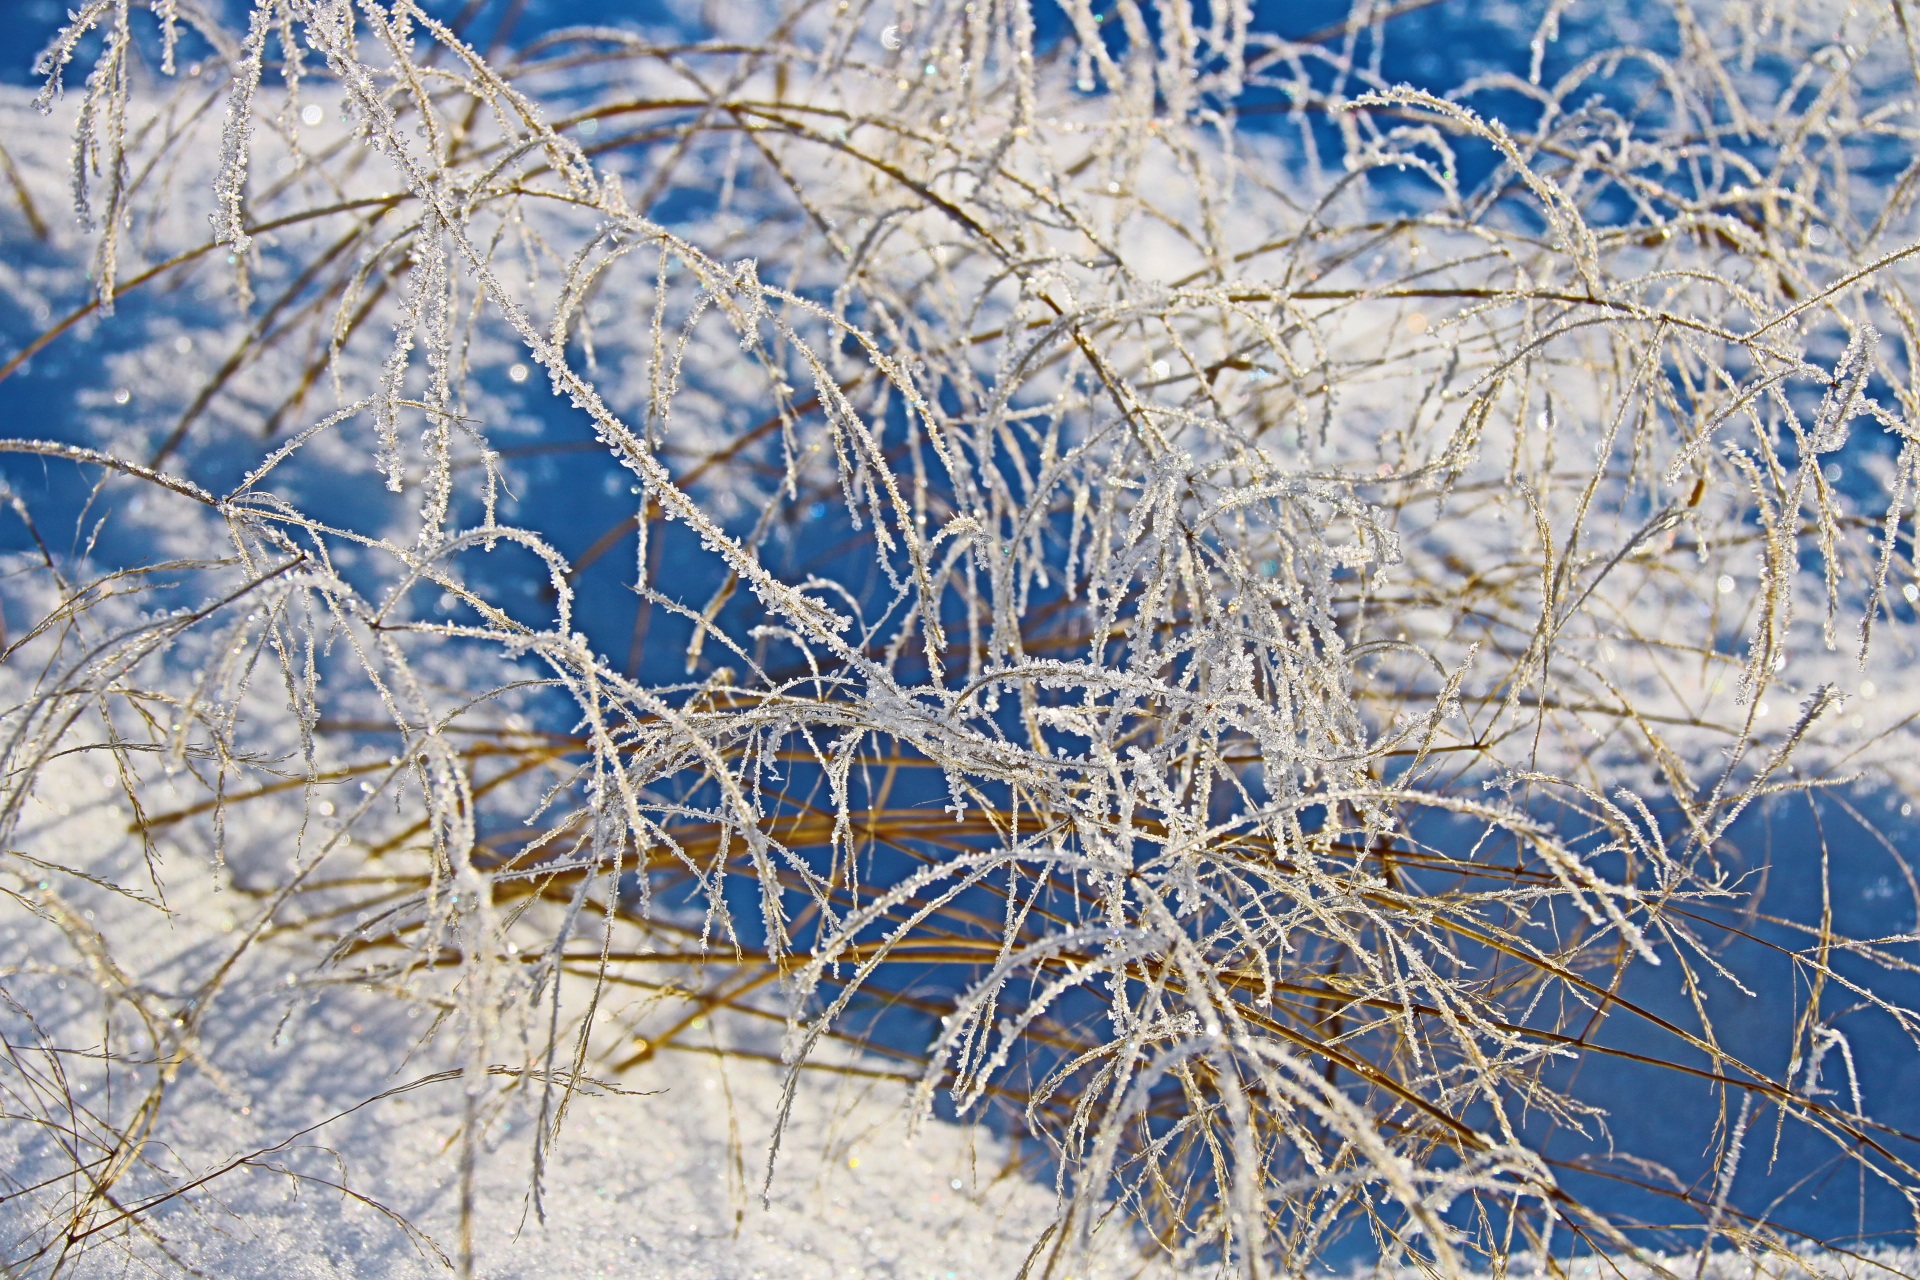
tree, nature, grass, branch, snow, cold, winter, sky, frost, ice, freeze, twig, freezing, grass family, phragmites